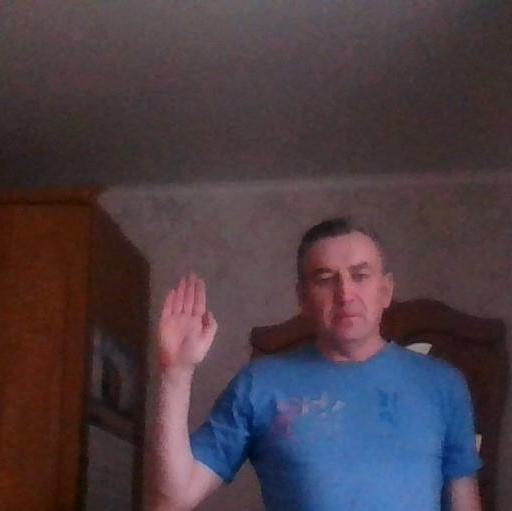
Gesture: stop